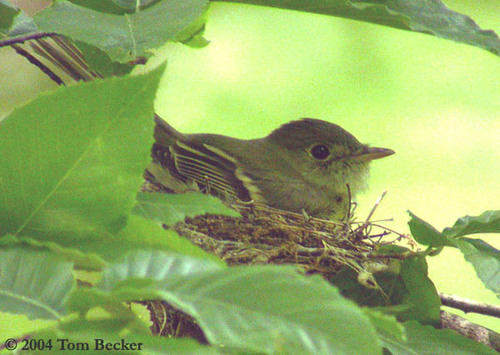
a small gray bird with a small beak and white and brown wingbars.
bird has brown body feathers, brown breast feather, and small beakthe small bird has a pointed beak with a black eye and a white wingbars.
this bird is yellow with black on its wings and has a very short beak.
the bird has a small black eyering and a small brown bill.
this bird is brown with yellow and has a long, pointy beak.
this bird has wings that are yellow and has a small bill
this bird is brown with white and has a very short beak.
this bird has wings that are black and white and has a grey body
this bird is brown and black in color, and has a brown beak.
Species: Acadian Flycatcher